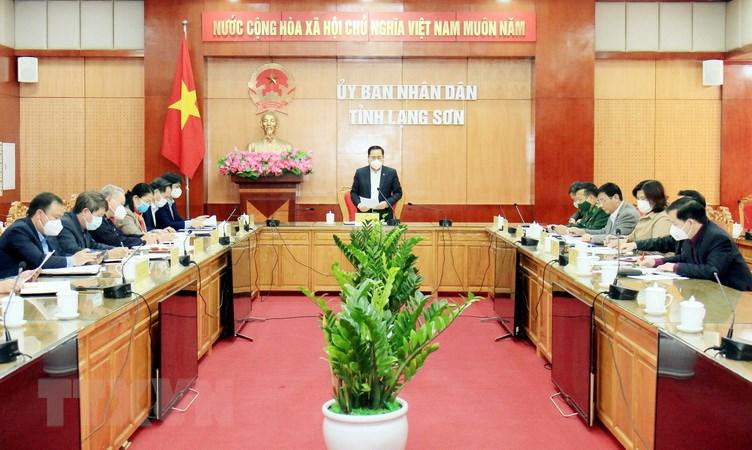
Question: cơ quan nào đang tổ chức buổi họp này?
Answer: ủy ban nhân dân tỉnh lạng sơn